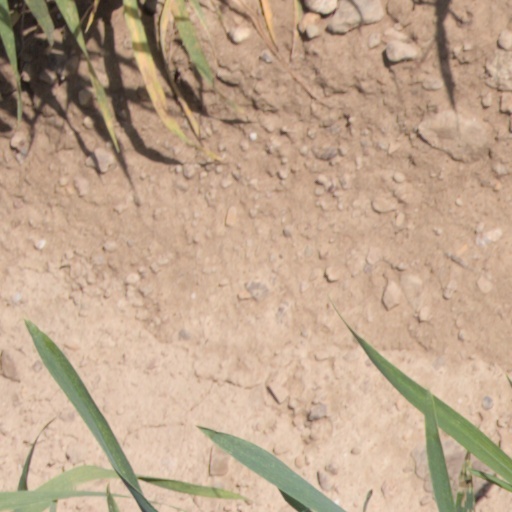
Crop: wheat